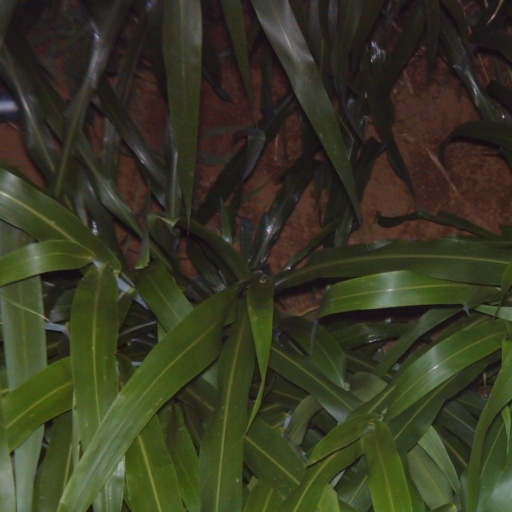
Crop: sorghum